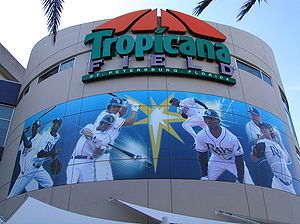
Tampa Bay Rays
Indgangen til Tropicana Field, Rays hjemmebane.
Tampa Bay Rays er et amerikansk baseballhold fra St. Petersburg, Florida, der spiller i MLB-ligaen. Rays hører hjemme i Eastern Division i American League, og spiller deres hjemmekampe på Tropicana Field.